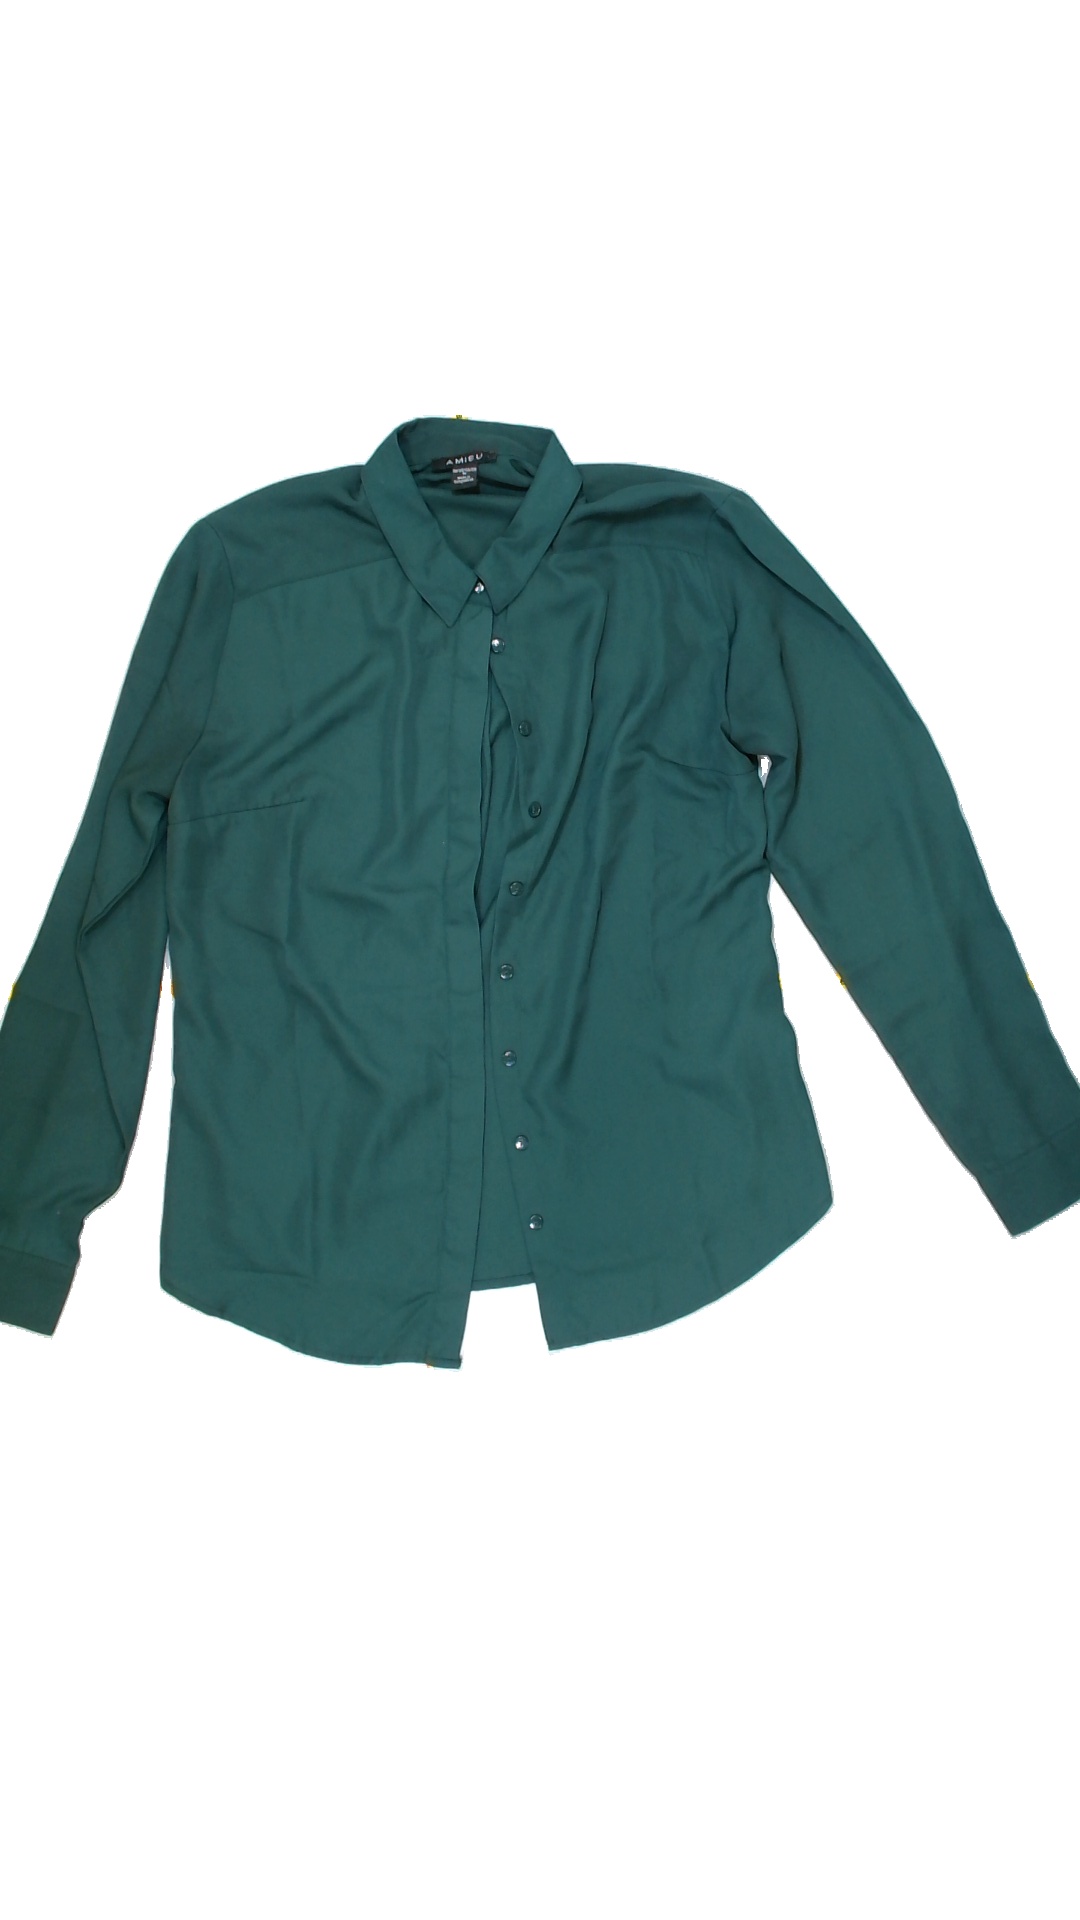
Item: Shirt (Ladies)
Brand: Amisu (new Yorker)
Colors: Green
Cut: Collar
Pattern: Plain
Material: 100% poly
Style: No trend
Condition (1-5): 5
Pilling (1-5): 5
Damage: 0
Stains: No
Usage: Reuse
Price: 100-150